Kaunas Pantomime Theatre

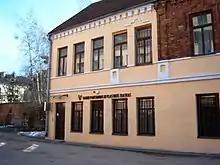
Theatre building in the Old Town

Kaunas pantomime theatre is pantomime theatre in Kaunas, Lithuania. The theatre was established in 1968. Founder and leader of the Kaunas Pantomime theatre was artistic director Kestutis Adomaitis (1948–1996). Kaunas Municipality becomes the founder of Kaunas Pantomime Theatre in 2003. Kaunas Pantomime theatre is the only Lithuanian professional ensemble theatre with a repertoire of this genre only. The theatre performed in many foreign countries, such as Germany, Russia, Romania, Latvia, Syria, Jordan, China, Moldova, Ukraine, Belarus, Poland, and Denmark.